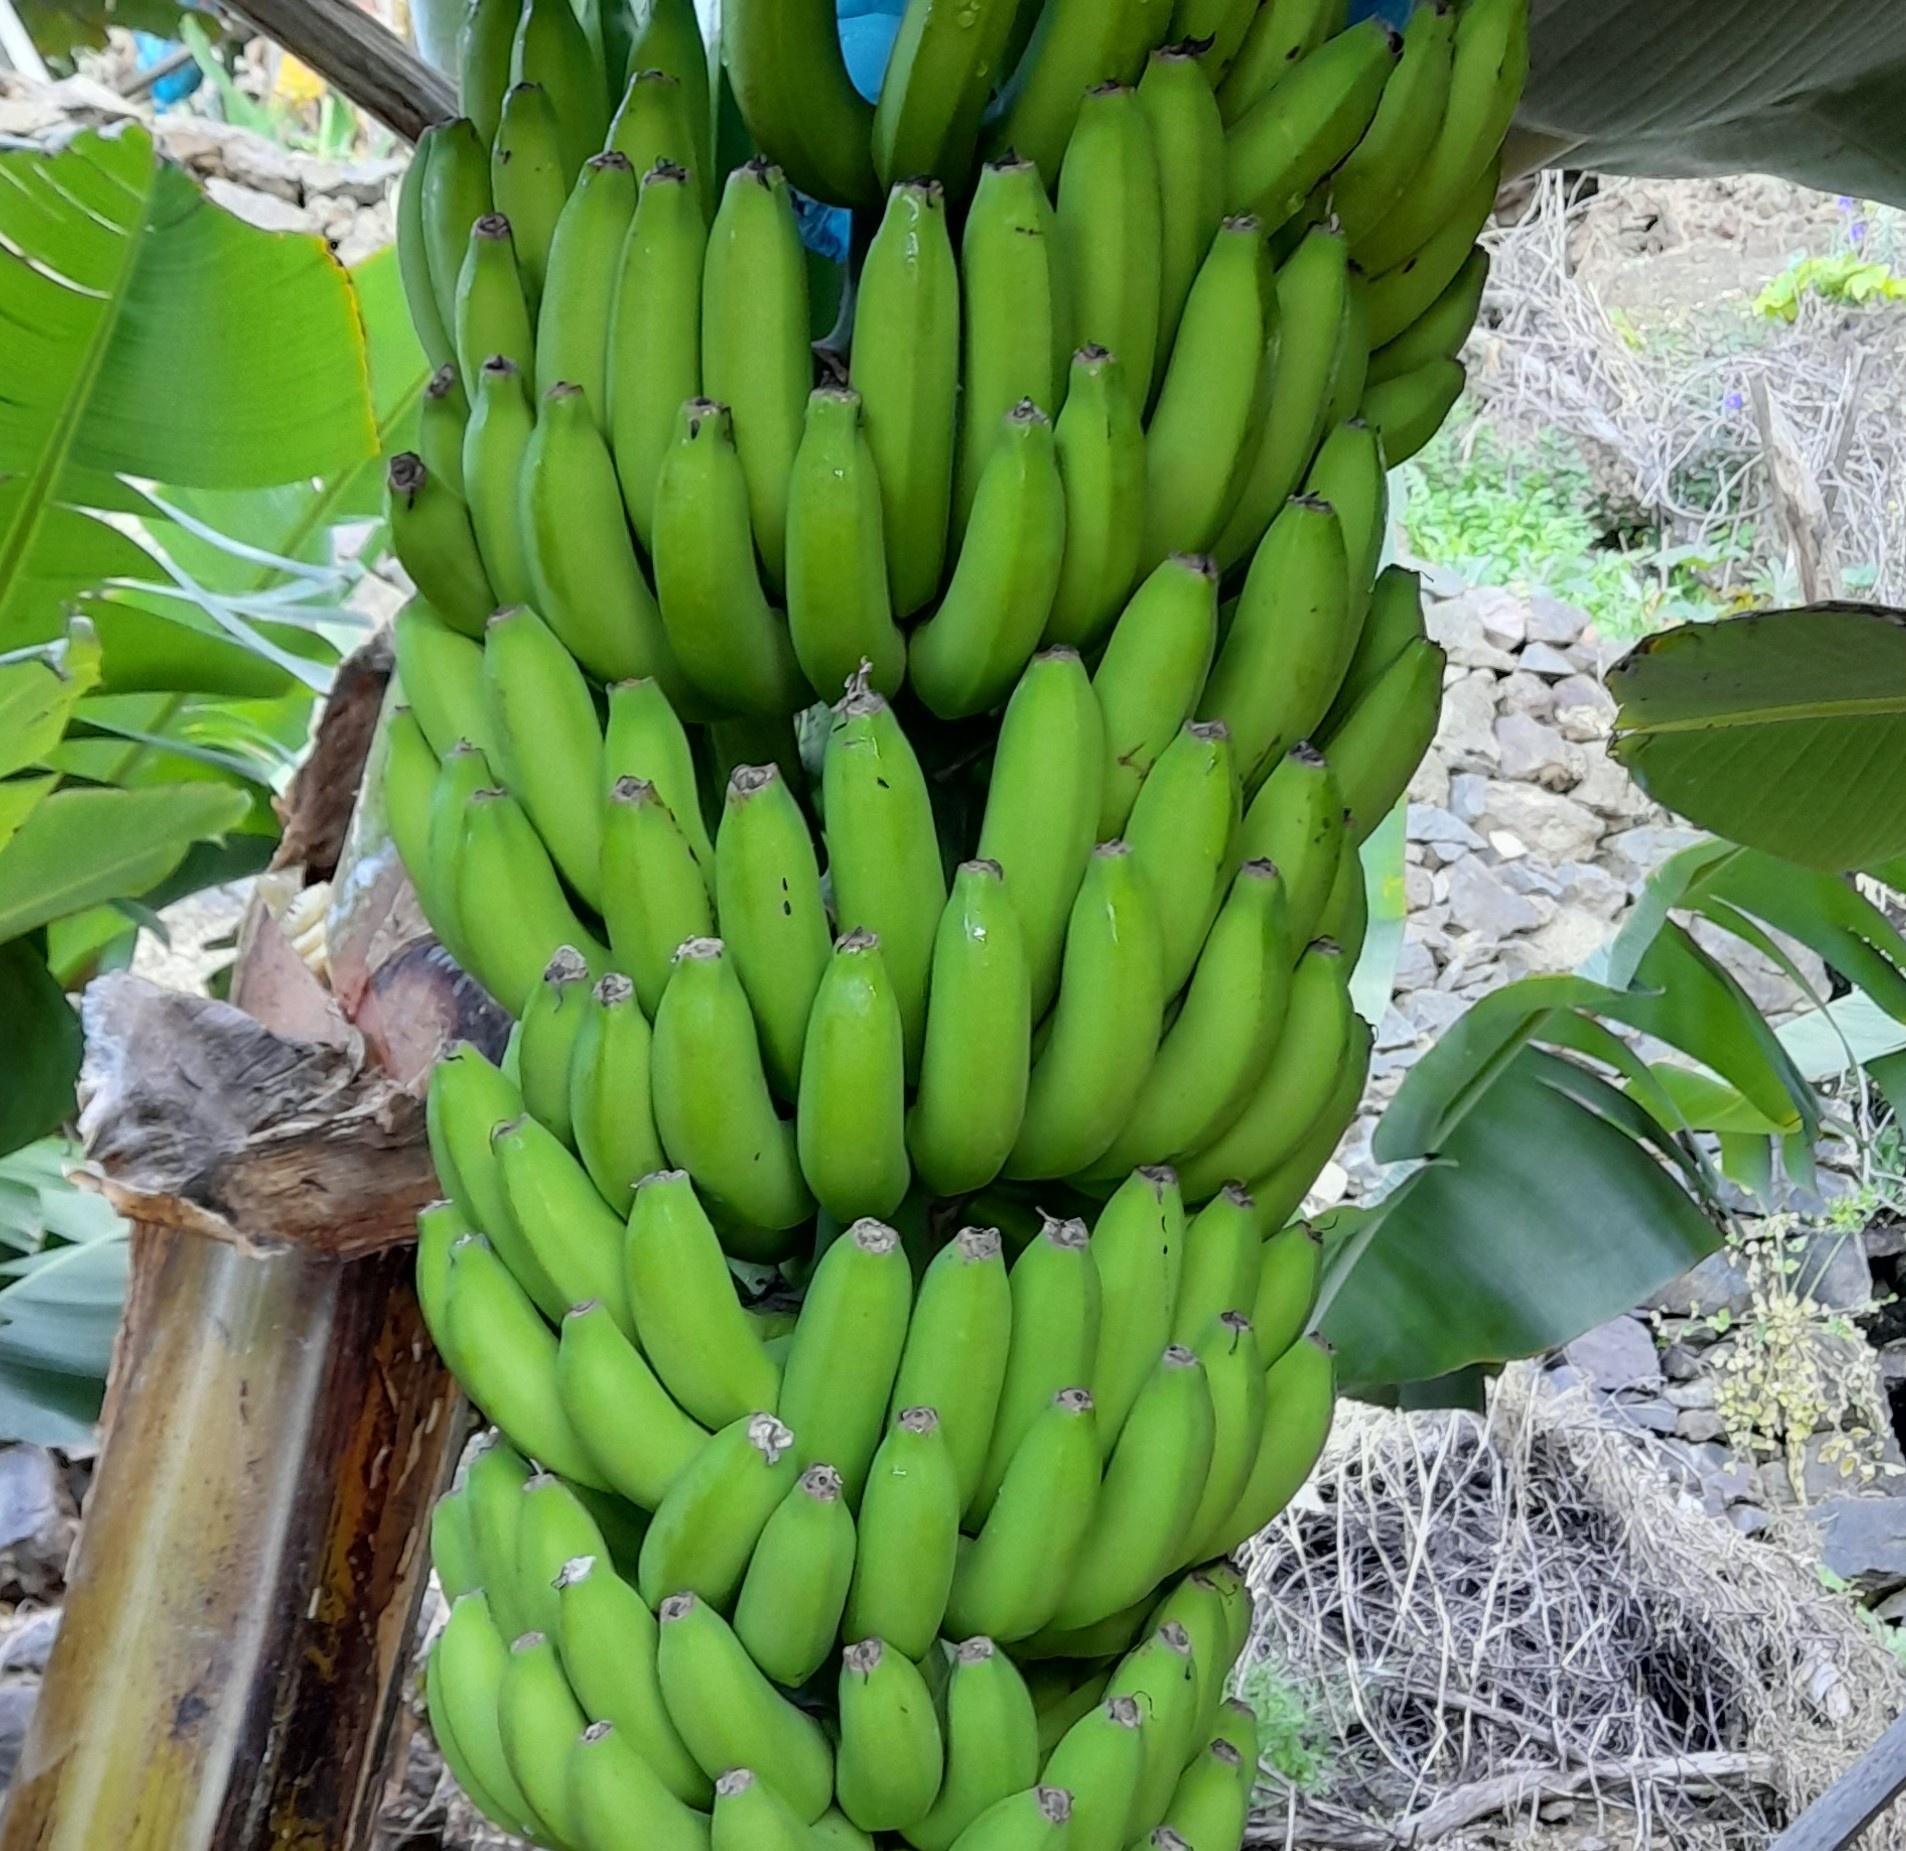
Label: Cut